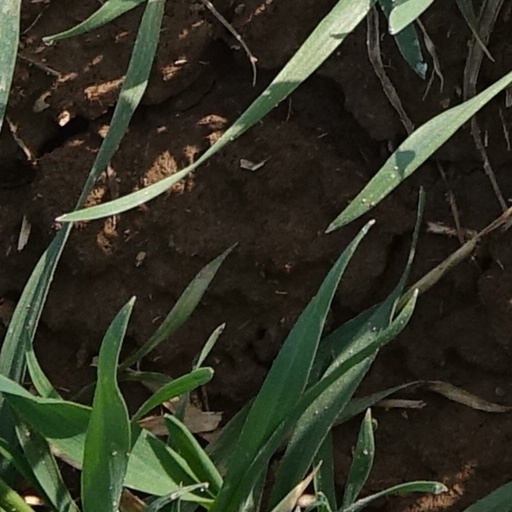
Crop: wheat